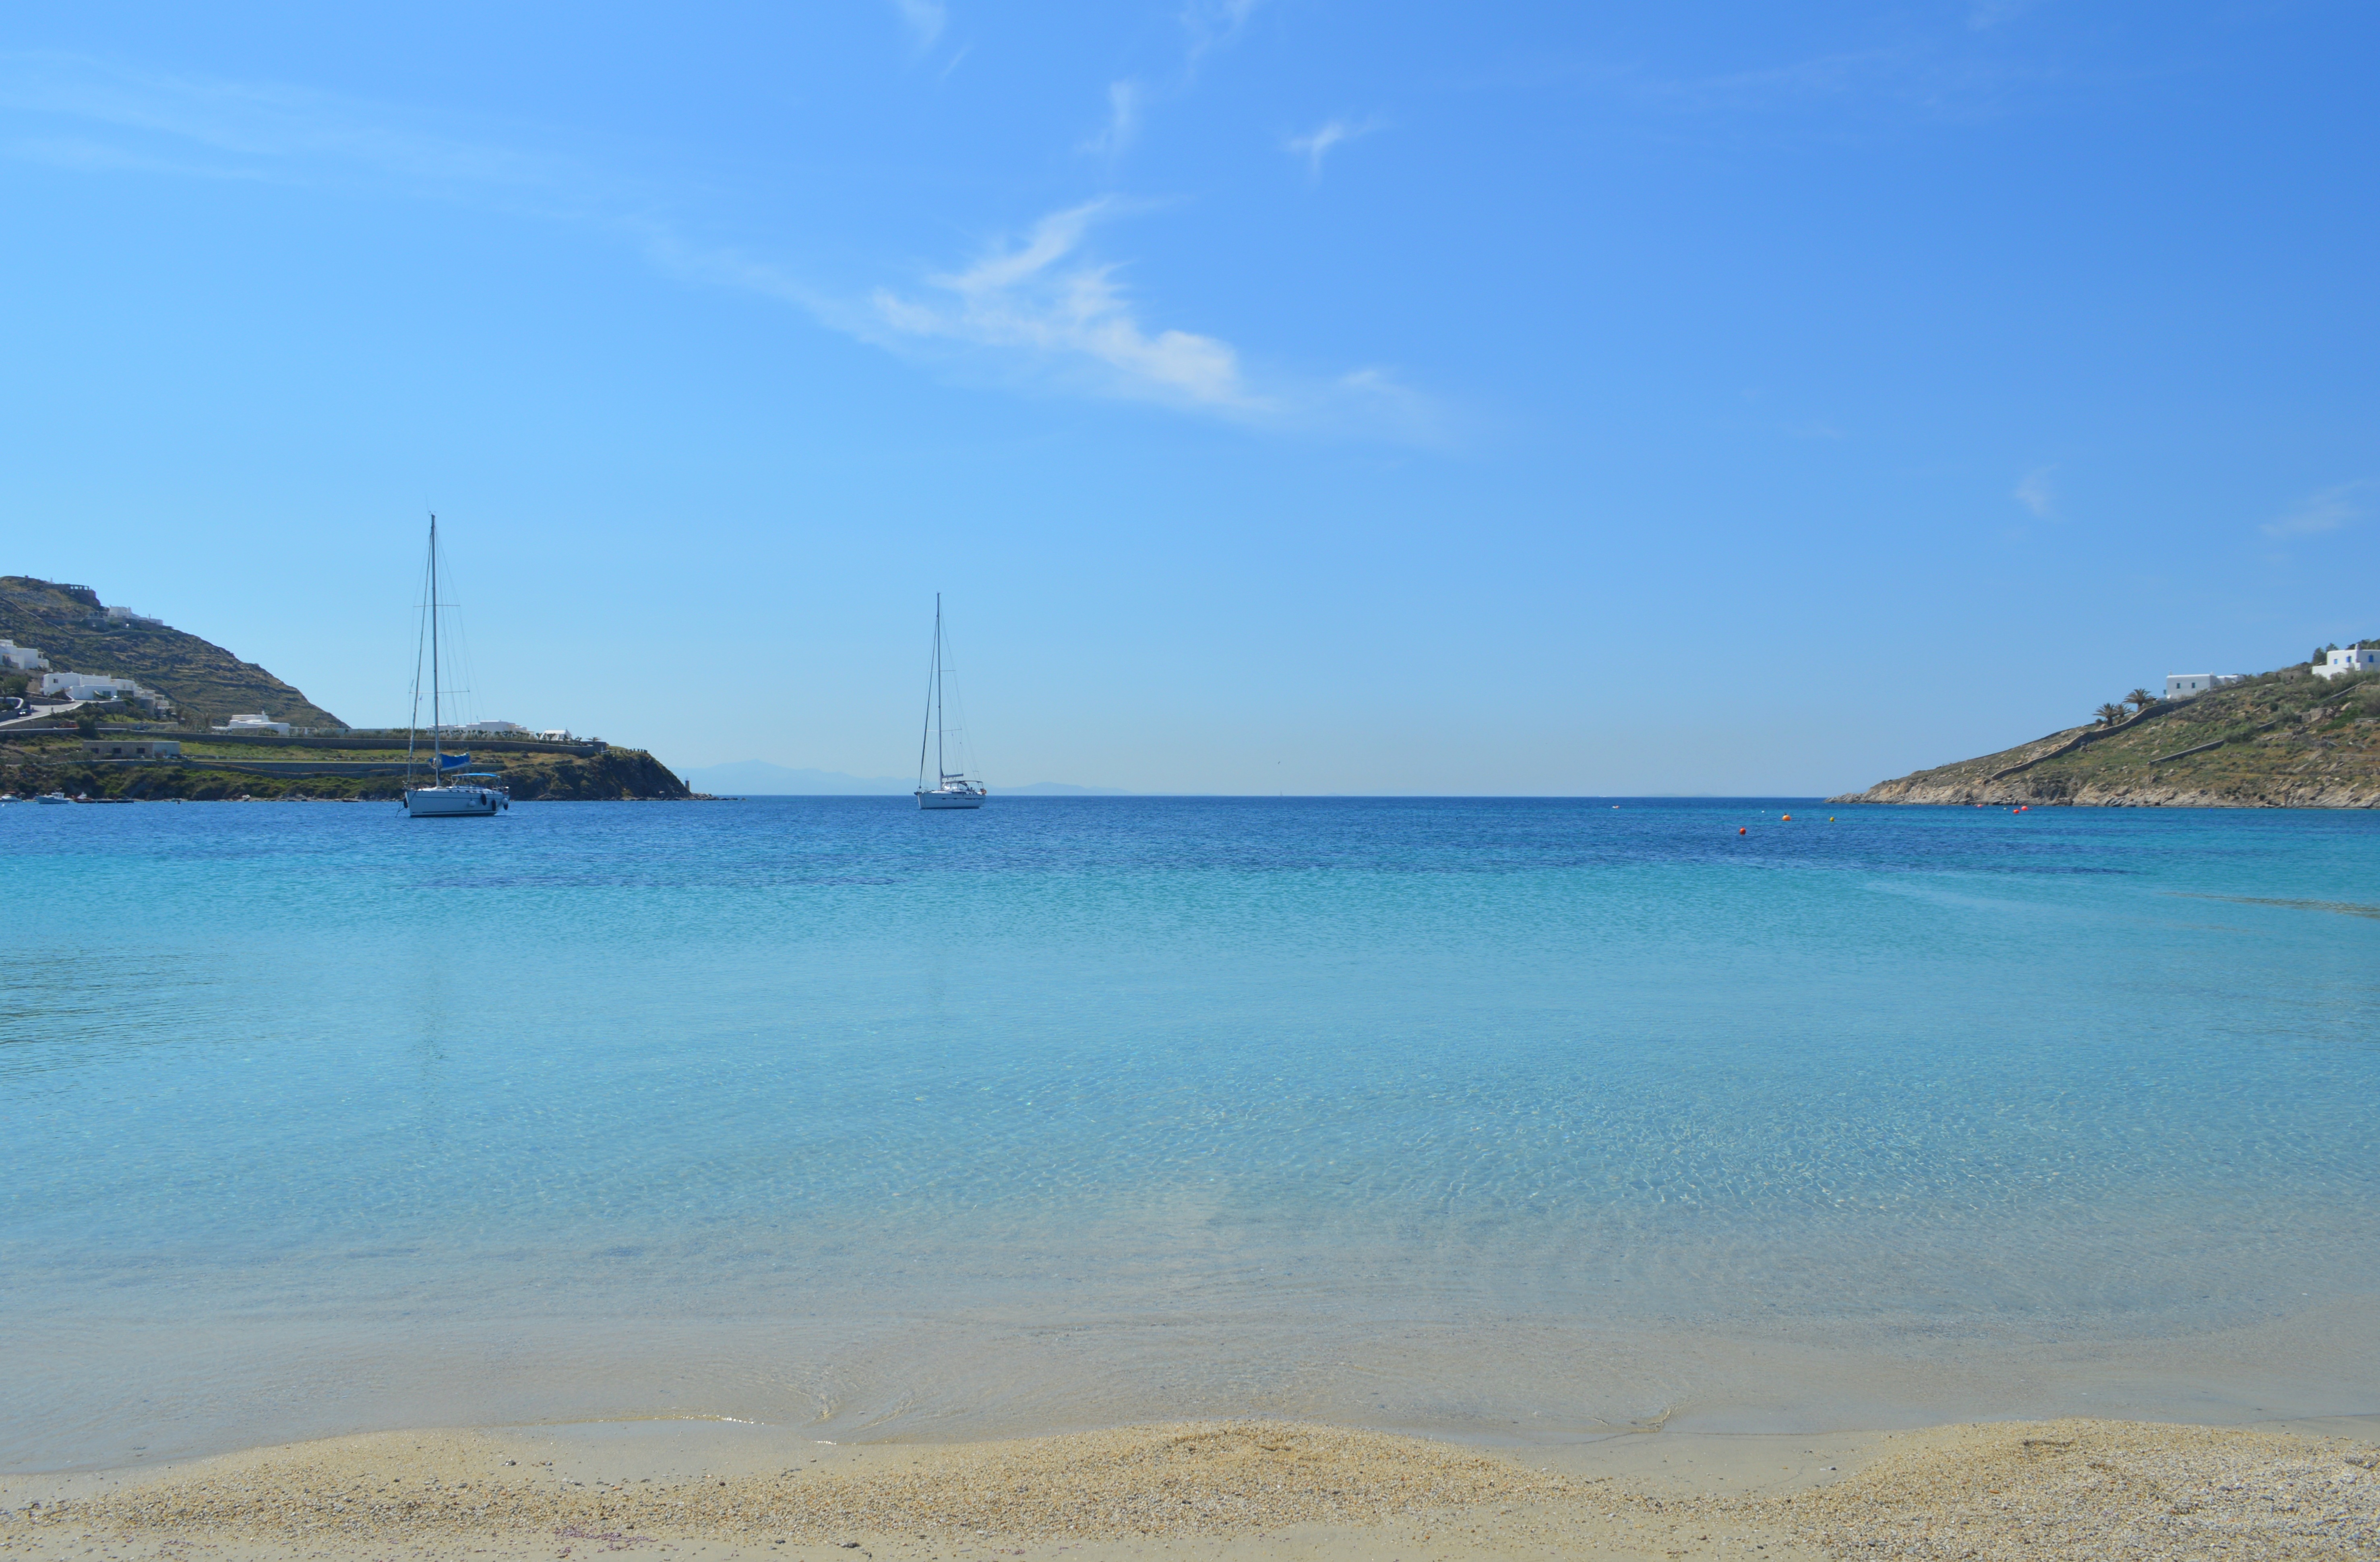
beach, landscape, sea, coast, water, sand, ocean, horizon, boat, shore, view, vacation, travel, cove, mediterranean, paradise, color, holiday, lagoon, bay, island, blue, port, body of water, turquoise, hot, greece, mykonos, cape, cyclades, islet, mediterranean sea, blue water, geographical feature